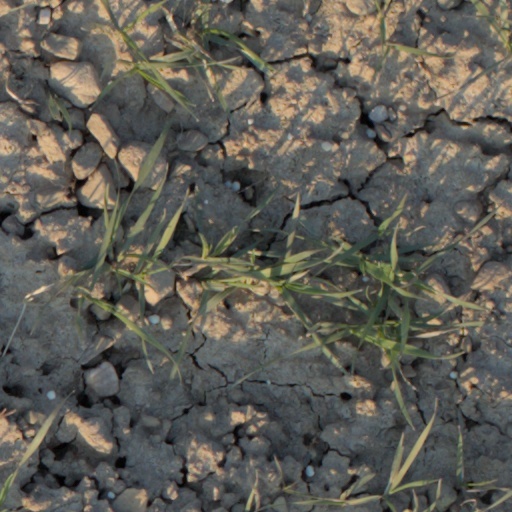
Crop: wheat